Kyle Slater

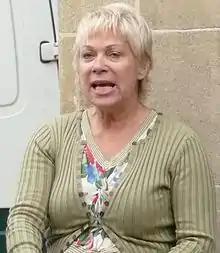
ActressDenise Welch was cast as Kyle's mother, Alison Slater.

Many of Kyle's storylines have revolved around his and Stacey's family connections. Kyle begins working as a chef for Ian Beale (Adam Woodyatt). Kyle's official BBC character profile revealed that Kyle's aspiration is to be a "top chef", having previously run the kitchen at Alison's Bed and breakfast in Blackpool. The profile revealed that kitchen is "Kyle's domain – he can express himself creatively and control his environment."